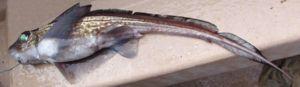
La chimère commune, rat de mer ou chimère monstrueuse est une espèce de poissons cartilagineux vivant dans les abysses, appartenant à la famille des chimaéridés.
Les holocéphales, ou Holocephali, sont une sous-classe ancienne de poissons cartilagineux vivant actuellement dans les profondeurs marines.